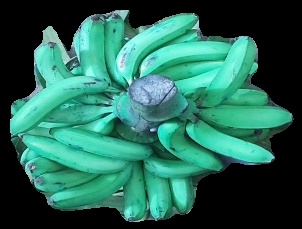
Variety: pachbale
Grade: grade3